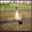
Label: bird